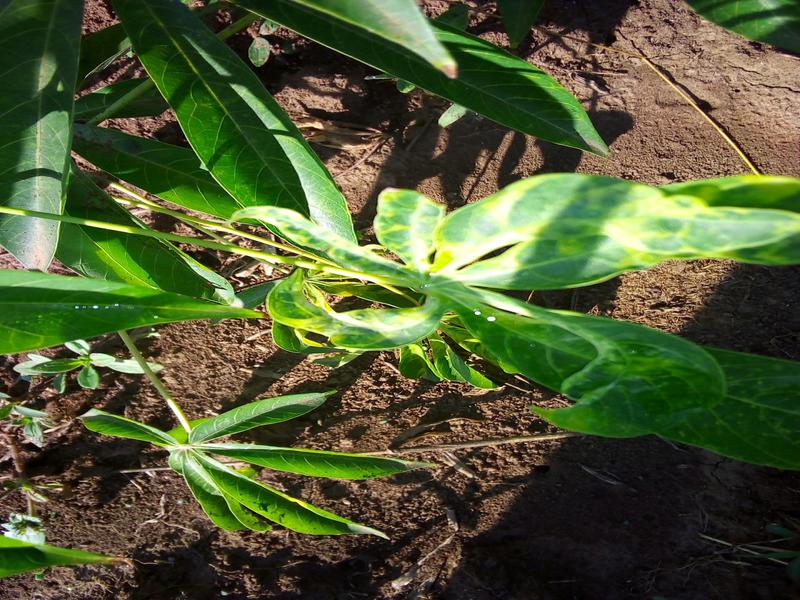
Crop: cassava
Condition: healthy